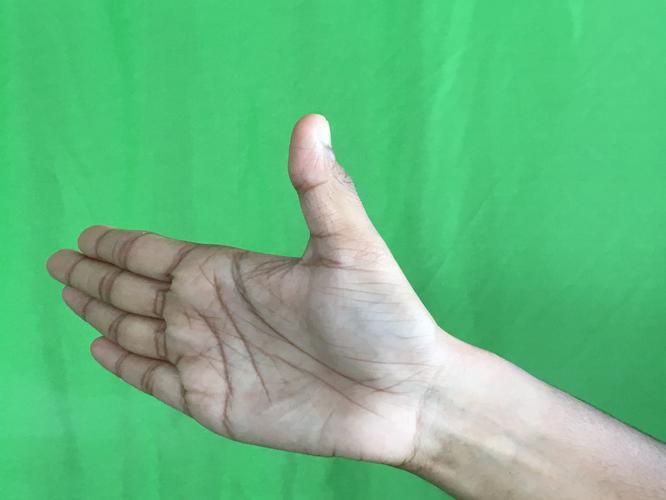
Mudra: Ardhachandran
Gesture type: single_hand